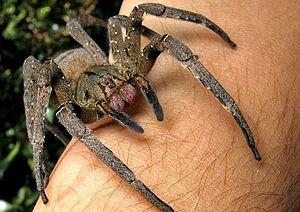
Phoneutria nigriventer est une espèce d'araignées aranéomorphes de la famille des Ctenidae.
Araignée-banane, araignée bananière ou encore araignée des bananes sont des surnoms donnés en français à différentes espèces d'araignées ayant le seul point commun d'être trouvées dans les plantations de bananes, et parfois retrouvées parmi les fruits après de longs transports, notamment depuis l'Amérique latine. Bien que cette appellation désigne couramment les espèces du genre Phoneutria, potentiellement dangereuses, la plupart des signalements d'araignées exotiques trouvées dans les cargaisons concernent des espèces différentes et sans danger pour l'homme, comme la Babouk. Dans les pays où elles sont importées, les erreurs d'identification concernant ces araignées sont nombreuses, ces espèces exotiques étant souvent méconnues.